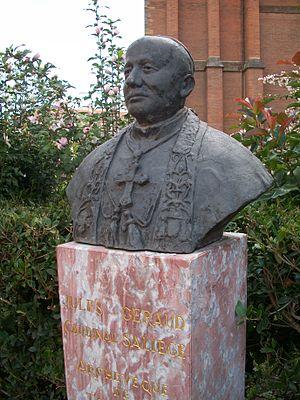
Buste du cardinal Jules Saliège, square du Cardinal Jules Gerauo Saliège, à coté de la cathédrale de Toulouse
Jules-Géraud Saliège, né à Mauriac au lieu-dit Crouzit Haut le 24 février 1870 et mort place Dupuy à Toulouse le 5 novembre 1956, est un homme d'Église, évêque, puis archevêque de Toulouse et cardinal, particulièrement connu pour ses prises de position pendant l'Occupation, où il dénonça les déportations de Juifs, le STO et les exactions nazies. Sans avoir jamais rejoint la Résistance proprement dite, il fut reconnu « compagnon de la Libération » par le général de Gaulle. Il a reçu la distinction de « Juste parmi les nations ». Sa devise : « À l'ombre de la Croix. »